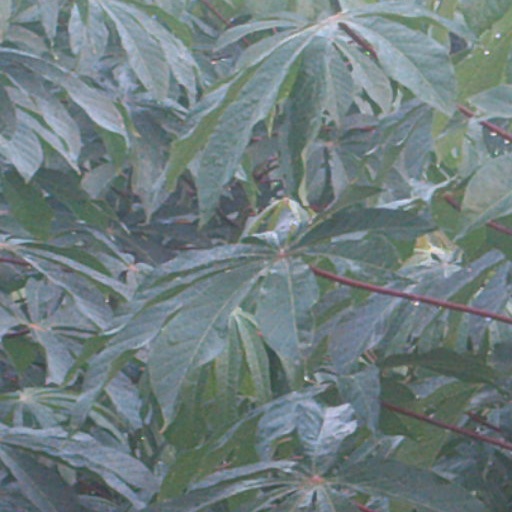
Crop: cassava